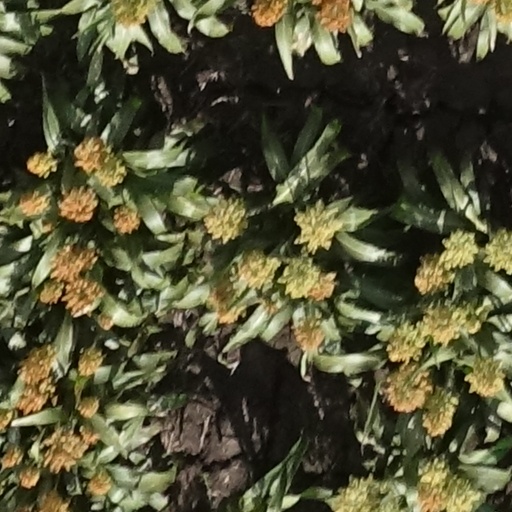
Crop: sorghum